Amir Abrashi

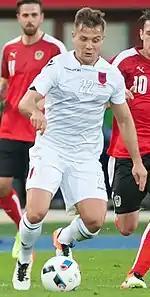
Abrashi with Albania in 2016

On 21 May 2016, Abrashi was named in Albania's preliminary 27-man squad for UEFA Euro 2016, and in Albania's final 23-man UEFA Euro squad on 31 May.